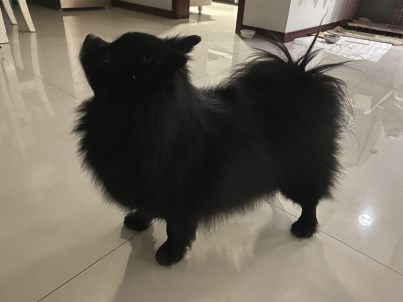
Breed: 1936-n000005-Pomeranian